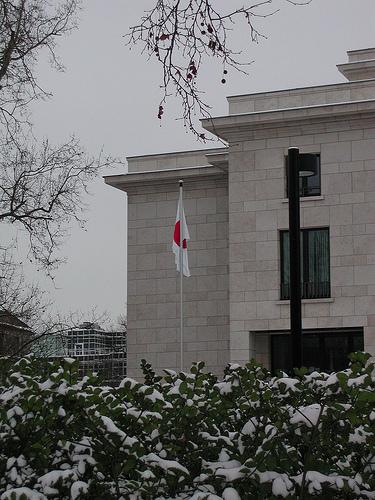
Weather: snow or frosty